Foreign policy of the Barack Obama administration

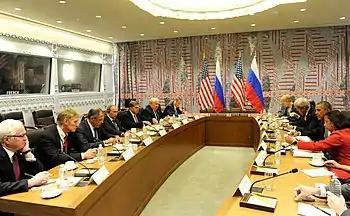
President Obama meets with Russian President Vladimir Putin to discuss Syria and ISIL, September 29, 2015.

During his campaign for the presidency, Obama advocated a phased redeployment of troops out of Iraq within 16 months of being sworn in as president. In order to accomplish this Obama stated that he would, based on the conditions on the ground, redeploy between one and two battalions a month. Some of the forces returned to the U.S., while others were redeployed as part of a focus on the broader region including Afghanistan and Pakistan to confront terrorism.